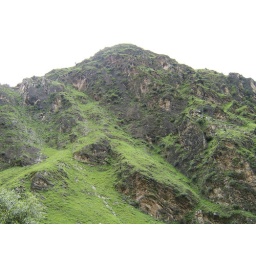
Some mountain in the Parvati Valley on the road down from Manikaran